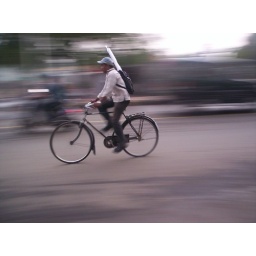
Guy speeding away on a bicycle with a paper roll in a plastic cover!!